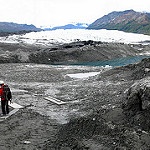
Label: glacier